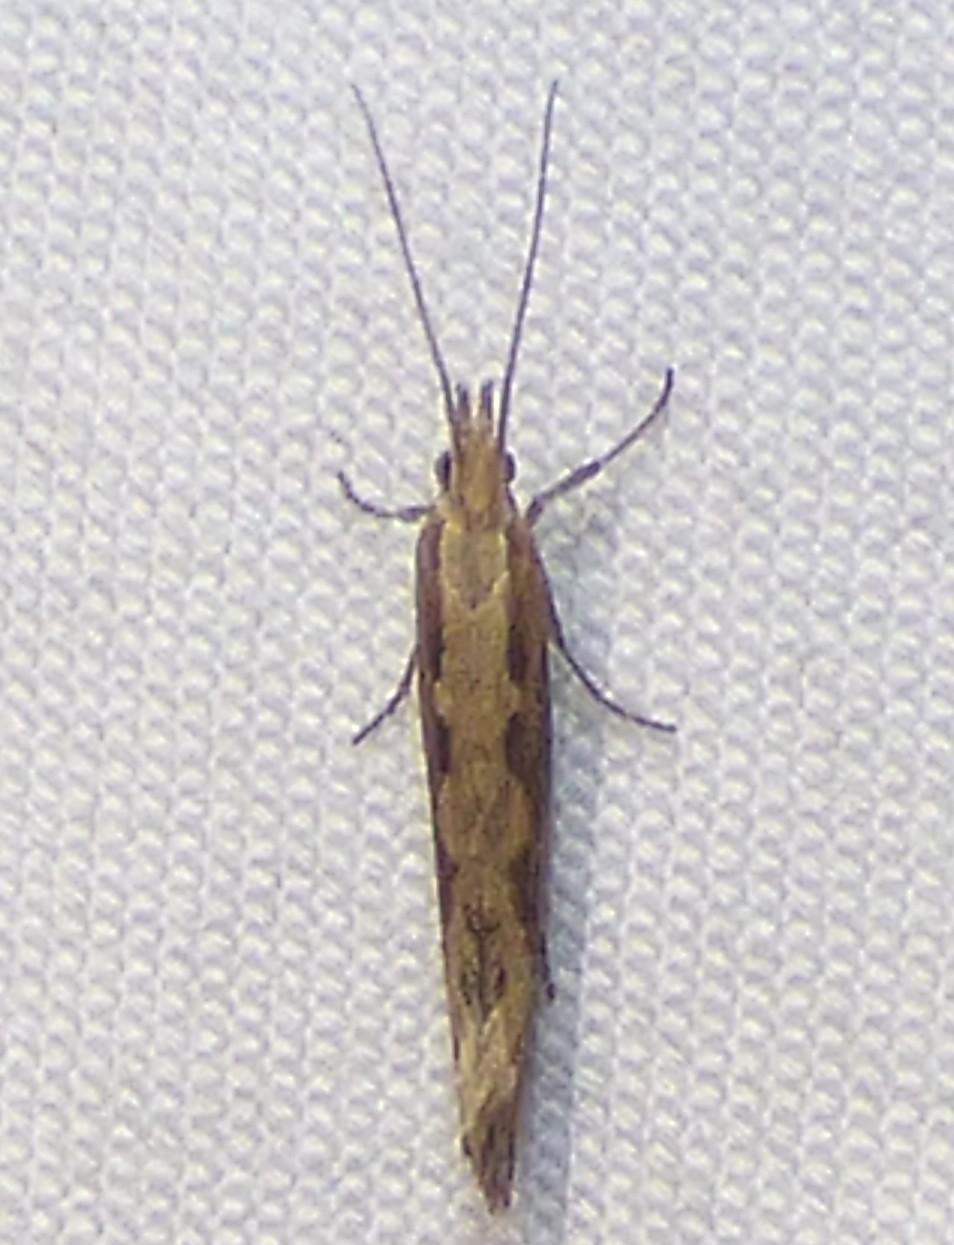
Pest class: diamondback_moth